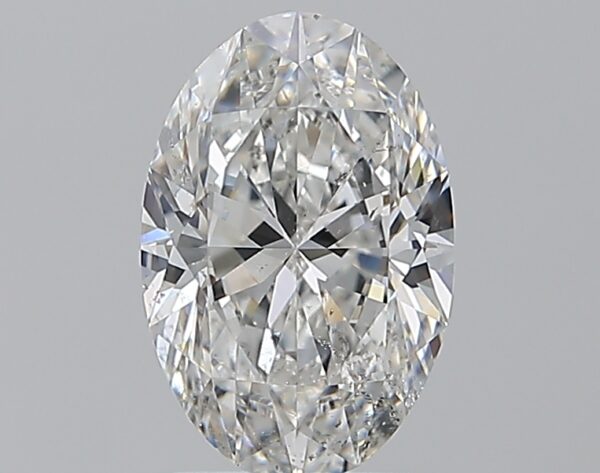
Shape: oval
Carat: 1.51
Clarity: SI1
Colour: F
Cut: EX
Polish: EX
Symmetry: EX
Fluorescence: ST
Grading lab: GIA
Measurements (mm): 9.31 x 6.2 x 3.9